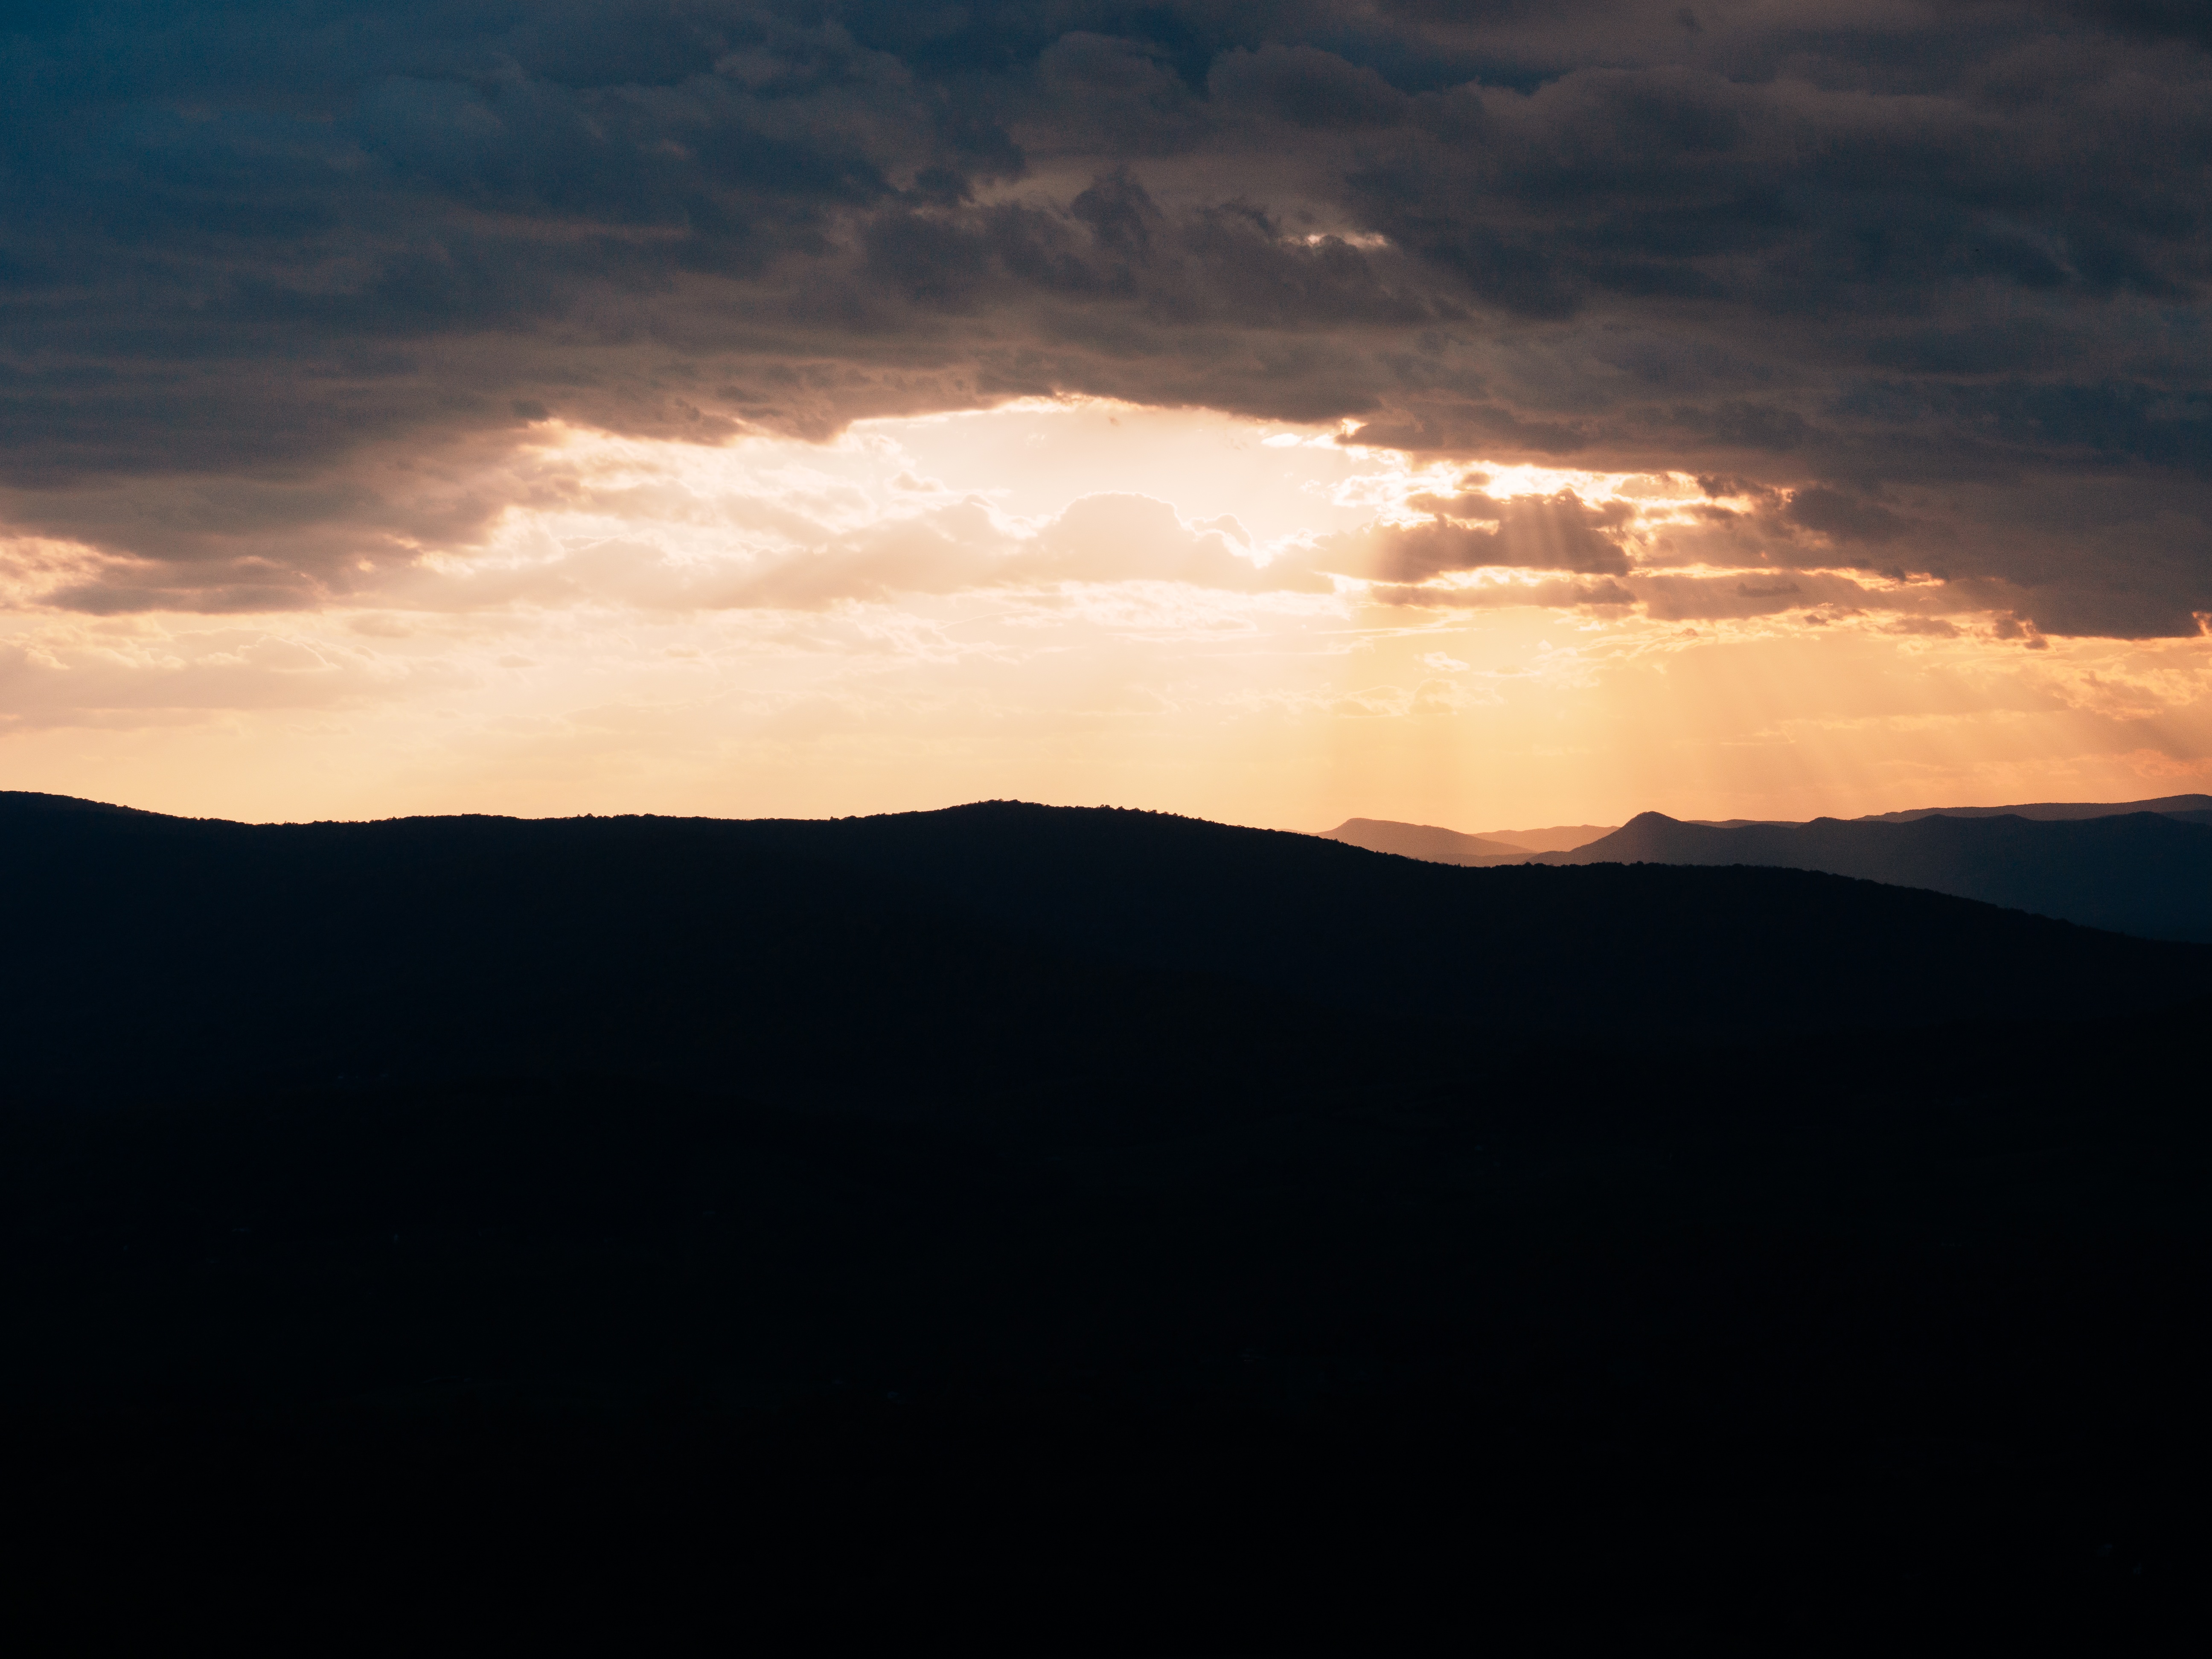
horizon, mountain, cloud, sky, sun, sunrise, sunset, sunlight, morning, hill, dawn, atmosphere, dusk, evening, afterglow, landform, atmospheric phenomenon, mountainous landforms